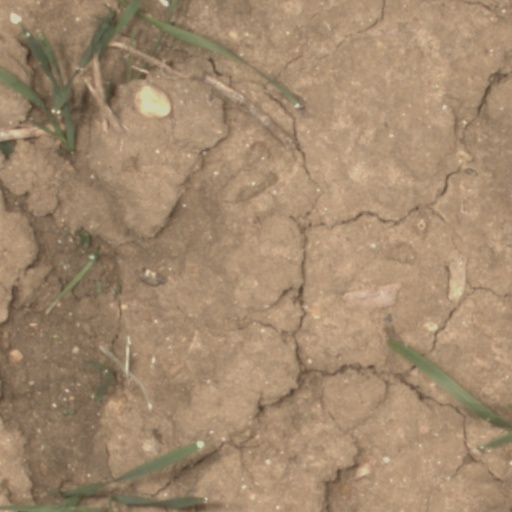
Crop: wheat